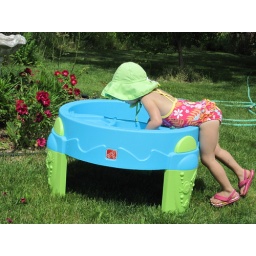
trying to swim in her water table